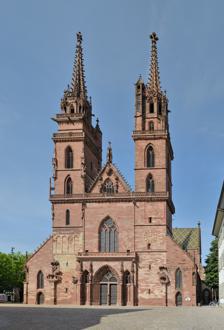
Building: Basel Minster
Country: Switzerland
Year built: 1500
Church Basel Minster, with Basel Münsterplatz [ de ] in the foreground Basel Minster, viewed across the River Rhine by night Basel Minster (German: Basler Münster ) is a religious building in the Swiss city of Basel , originally a Catholic cathedral and today a Reformed Protestant church. The original cathedral was built between 1019 and 1500 in Romanesque and Gothic styles. The late Romanesque building, destroyed by the 1356 Basel earthquake , was rebuilt by Johannes Gmünd , who was at the same time employed for building the Freiburg Münster . Ulrich von Ensingen , architect of the towers at the Ulm Minster and the Strasbourg Cathedral , extended the building from 1421. Hans Nußdorf completed the southern Martinstower (after St.Martin ) in 1500. One of the main landmarks and tourist attractions of Basel, it adds definition to the cityscape with its red sandstone architecture and coloured roof tiles, its two slim towers and the cross-shaped intersection of the main roof. The Swiss inventory of cultural property of national and regional significance lists the Münster as a heritage site of national significance. Building history Early structures Gallic wall near the Minster The hill on which the Minster is located today was a Celtic fortified city in the late Celtic Era in first century BC. The Gallic wall of this city was uncovered during archeological excavations in 1970. Both, the gate site and the historical run of the street, can be partly retraced. This road parted at today's position of the Minster where it is presumed there was a small temple that later was replaced by a Roman fort . The first bishop of Basel is claimed to be Justinianus (343–346 AD). The bishop's see was relocated from Augusta Raurica (today Kaiseraugst) to Minster hill during the Early Middle Ages. According to the archeologist Hans Rudolf Sennhauser this transfer presumably took place at the beginning of the 7th century under bishop Ragnacharius , a former monk of monastery Luxeuil . There is no historical evidence for the existence of a cathedral before the 9th century. Second church structure – the Heinrich Münster Design for organ shutters for Basel Minster by Hans Holbein the Younger , c. 1525–26.  Holbein includes a view of the cathedral between its founders Kunigunde and Henry II . Built on the old foundations of the Haito Minster some time after the turn of the first millennium a new building in the early Romanesque style of the Ottonian period was built by order of Bishop Adalberto II ( c. 999 –1025). Sometimes called “Adalberto Cathedral”, the three-nave cathedral is actually named after its patron Emperor Henry II , in German “Heinrich”. The cathedral is dedicated to Henry II and his wife Kunigunde . The prince-bishop governed the city as representative of the Emperor who gained possession of Basel in 1006. Excavations from 1973 to 1974 prove that the crypt of this building, consecrated in 1019, had not been expanded. At the end of the 11th century a tower made of light-colored limestone and molasse was erected on the western side of the building. This historic structure remains forming the bottom part of the north tower ( Georgsturm ) today. Heinrich Minster did not possess a tower on the south side. Third church structure – late Romanesque Minster plan The building as it stands today dates back for the most part to the late Romanesque building constructed in the last third of the 12th century and completed around 1225. On the foundations of the previous buildings a church with three naves and a transept was built. The western facade was finished sometime in the latter part of the 13th century. A third storey was added to northern Georgsturm, and the southern Martinsturm was started. Even though supported by massive pillars , an earthquake in 1356 destroyed five towers, the choir and various vaults . Johannes Gmünd , who was also the architect of Freiburg Minster, rebuilt the damaged cathedral and in 1363 the main altar was consecrated. In 1421 Ulrich von Ensingen , who constructed the towers of the minsters in Ulm and Strasbourg , began the extension of the northern tower ( Georgsturm ). This phase ended in 1429. The southern tower ( Martinsturm ) was completed by Hans Nussdorf on 23 July 1500. This date marks the official architectural completion of the minster. In the 15th century the major and the minor cloisters were added. The minster served as a bishop’s see until 1529 during the Reformation . Today's congregation forms part of the Evangelical-Reformed Church of the Canton Basel-Stadt . In the 19th century two major restorations took place. From 1852 until 1857 the rood screen was moved and the crypt on the western side was closed. In the 20th century the main aim of renovations has been to emphasize the late Romanesque architecture and to reverse some modifications made in the 1850s. Additionally, the floor was returned to its original level in 1975 and the crypt reopened. A workshop dedicated to taking care of the increasingly deteriorating sandstone exterior was set up in 1985. Important historical events Pope's Election at Basel Cathedral Antipope Felix V In 1424, Pope Martin V informed Basel’s government that their city has been chosen to be the site of the next council. The main goal of the meetings held by Basel’s council between 1431 and 1449 was to implement a church reform. Following the orders of Pope Eugene IV , president of the council at that time, Julian Cesarini , left Basel in 1438. One year later, on 24 July 1440, Felix V was elected as a counter pope at Basel’s Münsterplatz . The German Emperor, Frederick III , arranged for the dissolution of the council in Basel because Felix V could not prevail. After the closure of the pontifical university, citizens made an effort to establish a new university. The council’s secretary, Pope Pius II , made it possible to enact the papal bull and to open the Basel University as an independent university on 4 April 1460. Destruction of religious paintings Iconoclasm in Zurich , 1524 During the iconoclasm of the Protestant Reformation , many valuable pieces of art belonging to the city of Basel and the minster were destroyed in 1528 and 1529. Numerous citizens stormed many of the churches in Basel, some of them by armed force in order to demolish religious paintings and statues. Huldrych Zwingli , an influential church reformer, condemned the worship of God in the form of pictures as idolatry . A group of 40 armed men is said to have ascended to the minster from the crowded market place at approximately 1 pm on 9 February 1529. After a first attack on the church, during which an altarpiece was tipped over and smashed, they departed for reinforcements. The chaplains took the opportunity to lock the gates of the minster. The returning mob of 200 loud and rowdy men assaulted and finally smashed through the barrier. Once inside the church they destroyed altars, crucifixes , and images of the Virgin Mary and saints. In the course of the afternoon the iconoclasm extended to other churches in Basel as well. The impressive treasure of the minster was saved and remained complete until the Canton of Basel was split into "half-cantons" in 1833. In the 1850s new stained glass windows by Franz Xaver Eggert have been installed. Architecture Georgsturm and Martinsturm Martinsturm (62.7 m) and Georgsturm (64.2 m) The main front which points at the west is bestrided by two towers. The northern tower is called Georgsturm (64.2 m) and the southern tower is called Martinsturm (62.7 m). The towers are named after Georg and Martin , saints of the knights. Copies of both saints are portrayed by corresponding equestrian sculptures next to the main entrance upon high pilasters below the particular towers. The statue of Holy Martin originated from the year 1340; today, the archetype can be found in the Klingentalmuseum . A mechanic clock and a sundial are located above the archetype. It is remarkable that the sundial of the Basler Münster shows the “wrong time” due to the Basler Zeit . Below the Georgsturm a monumental picture (1372) can be found which shows knight Georg fighting against a remarkably small dragon. After a heavy earthquake in 1356 the Münster, which originally had five steeples , was reconstructed with only two steeples remaining. At the older Georgsturm, the lower brighter part that has remained untouched, can still be seen. In 1500 a gorgeous finial was put on top of the Martinsturm. By using the steep spiral stairs in the southern steeple it is possible to see the old church clock from 1883. The belfry is situated in between the two steeples which are connected through a gallery. Georgturm and Martinsturm can both be accessed by 242 stairs. From there one can get an overwhelming view of the city of Basel and the foothills of the Black Forest and the Jura Mountains . Both of the steeples consist of three lower, undivided storeys and several Freigeschosse . The two lower storeys are simple and block-like. The steeples’ upper storeys soar up the tracery gallery. As those were not constructed simultaneously, they differ slightly in their outer appearance. In contrast to the southern steeple, the octagonally cross-sectioned steeple and the steeple topping attach only over a rectangle storey at the northern steeple. Comparable to the Freiburger Münster, lank Fialentürme project at the corners of the octagons. Main Porch The benefactor Henry II at the main entrance An empty column, which originally carried a statue of the Virgin Mary, is situated between the doors of the main porch . As it is typical of many other Gothic church porches, the tympanum above is likely to have depicted the Last Judgement. Both were destroyed during the Reformation Era. In contrast, the curvatures depicting prophets and kings, roses, dancing angels and Abraham have been preserved. The benefactors Henry II and his wife, Empress Kunigunde, are portrayed left of the main porch. In the portrait, the emperor, depicted as a surprisingly young and beardless man, is carrying a church model in his arms, which identifies him as the benefactor. Only after the renovation of the exterior (1880 – 1980), the empress was given a cross as another symbol of identification. Originally, she was carrying gloves. On the right one can see the pictures of a seducer (“Prince of this World") and a misguided virgin. While the virgin smiles and starts to undress, toads and snakes crawl in the back of the seducer. They should embody the evil. The image dates back to roughly 1280. The statues and brickwork of the cathedral consist of red sandstone which was found in Wiesental and Degerfelden . Uses Coat of arms of the Diocese of Basel from 1605 Until the Reformation, Basel Minster was the church of the bishop and the main church of the Diocese of Basel , whose metropolitan bishop was the Archbishop of Besançon . The bishop’s residence and the original living quarters for the canons of the cathedral chapter were part of the Minster. From the 12th century onwards, the canons lived in their own private homes in the vicinity of the cathedral. On 9 February 1529, all religious images were removed from the cathedral and the Minster became the main congregation in the city of the Swiss Reformed Church , which has been the sole owner of the building ever since the separation of church and state. The City of Basel , however, still contributes three quarters of the building's maintenance costs. Currently the congregations of the Gellert Church and St. James Church , two other churches in Basel, also make up part of the congregation of the Minster. Regular services and special musical events take place in the church throughout the year. The church also hosts many concerts of the church choir, choral society and various other church organisations. Burials Tomb of Gertrude of Hohenberg In the choir passage is the sarcophagus of Queen Anne of Habsburg and her son Charles. She had married in 1254 as Gertrude of Hohenberg the future King Rudolf of Habsburg and died in 1281 in Vienna. From there, her body was transferred to Basel. The bones found in her grave (a woman, a child, a man) were transferred in 1770 to Saint Blaise Abbey, Black Forest ; later on to Saint Paul's Abbey, Lavanttal . Erasmus of Rotterdam Jacob Bernoulli Gallery References Except for some text in the introductory paragraph, this article is a translation of the German language article . Further reading Basel Cathedral. A Guide to the Stories behind the Stones , Oswald Inglin, Christoph Merian Verlag, Basel, 2023, ISBN 978-3-85616-993-0 Footnotes